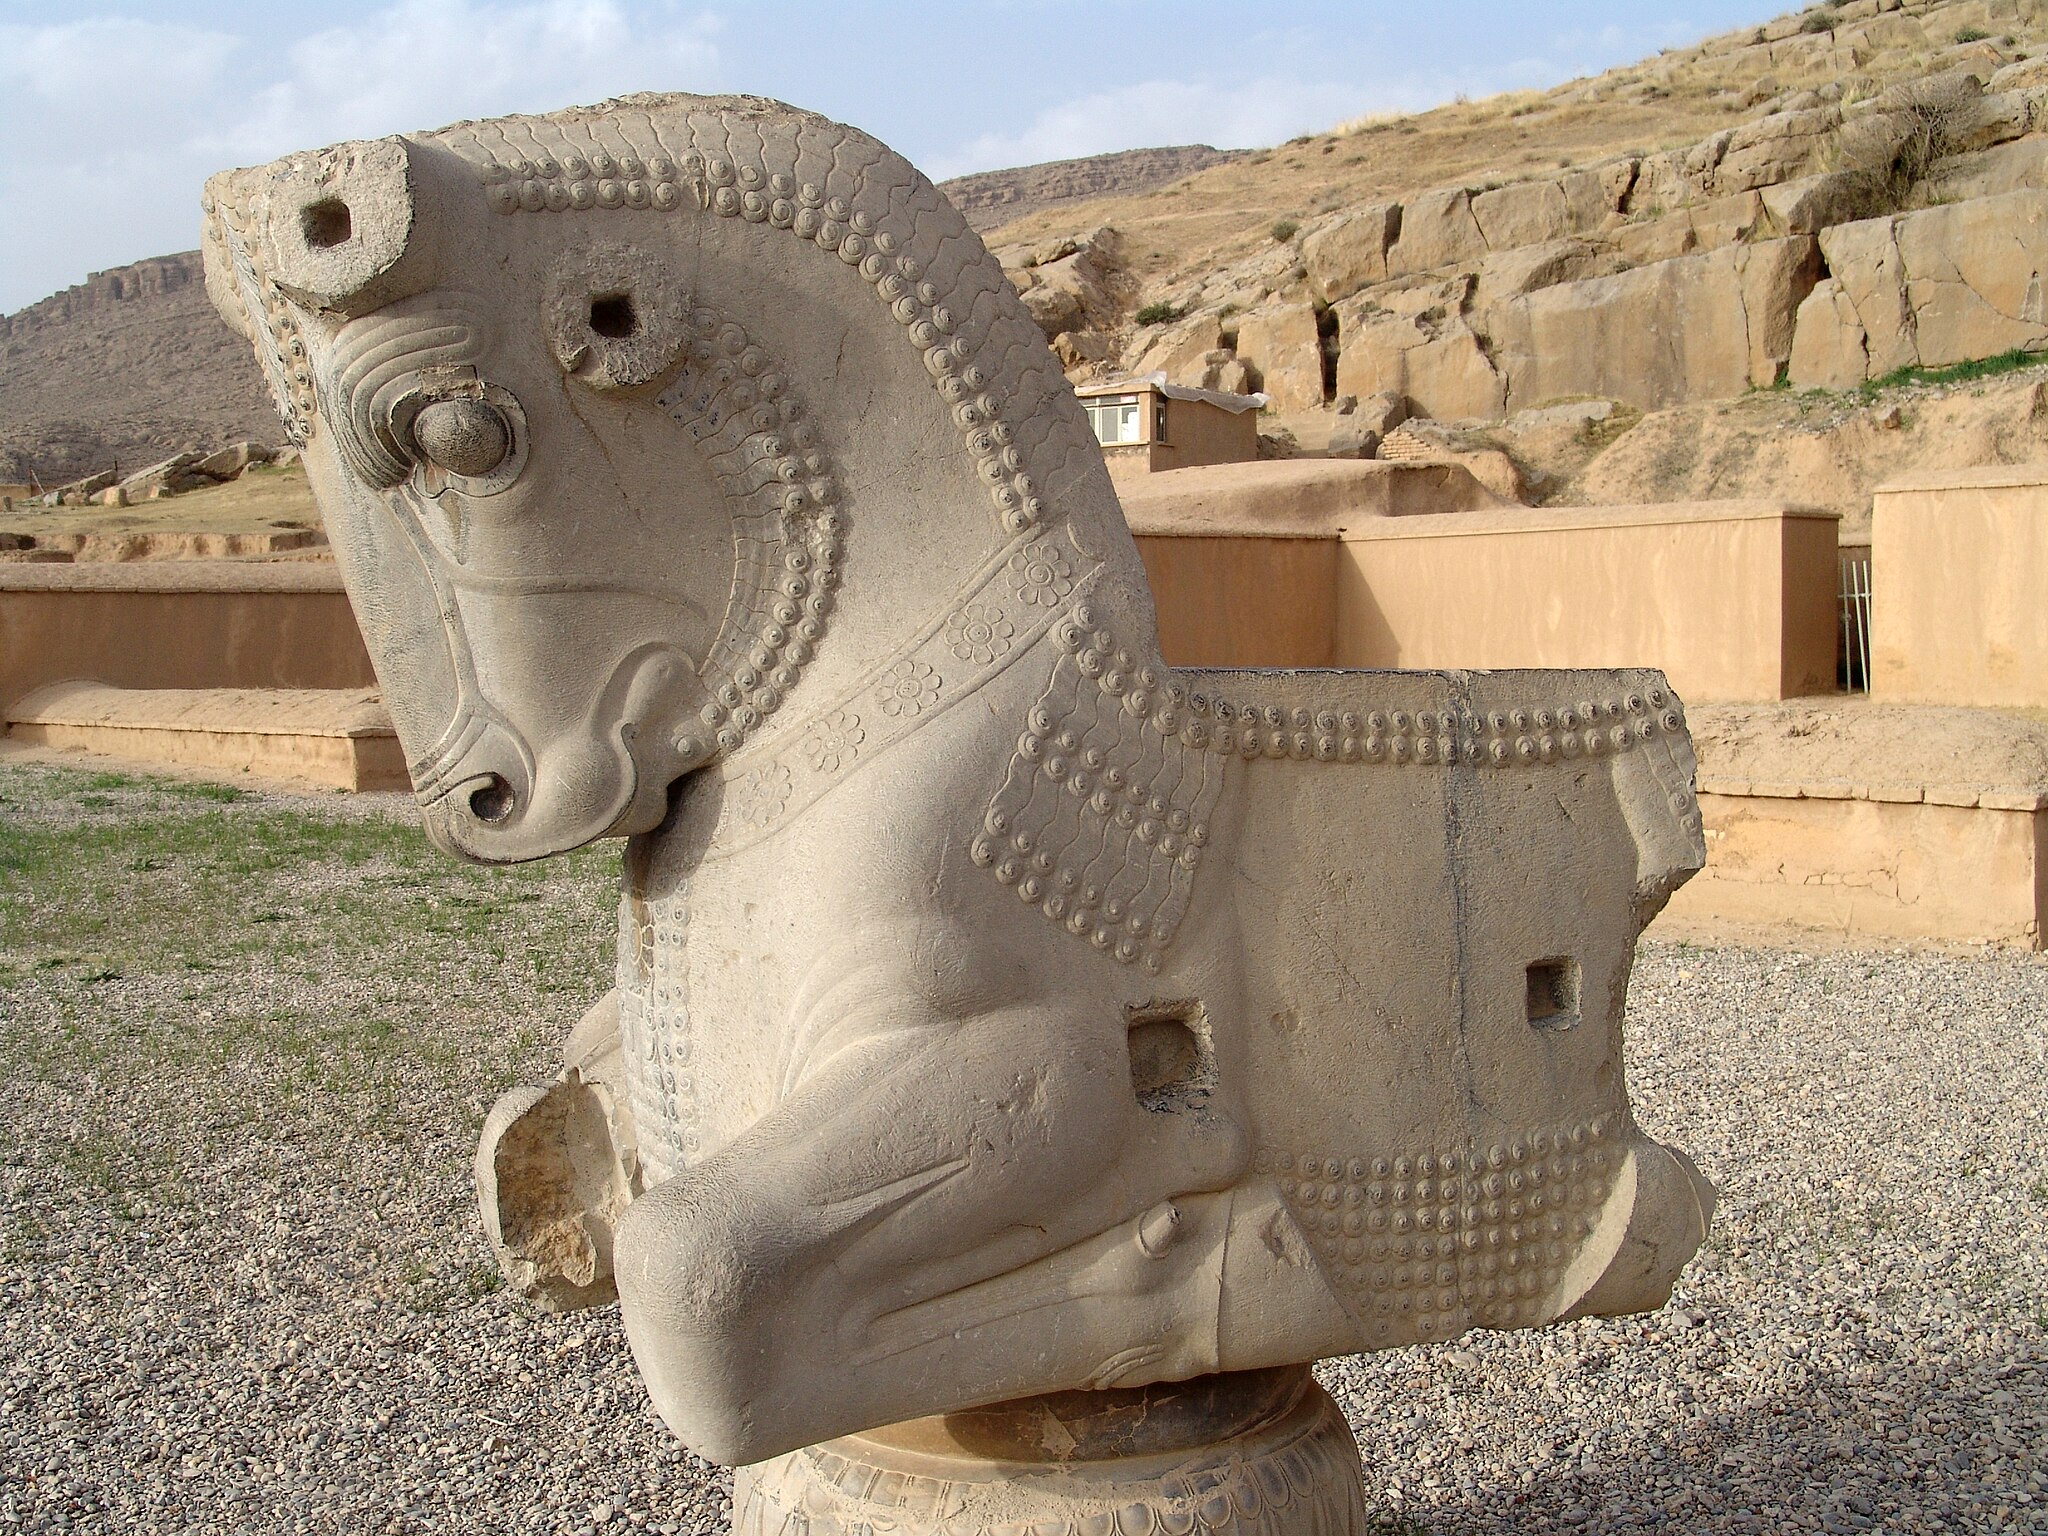
Title: Persepolis-Darafsh 1 (12)
Description: Persepolis
Date: 2008-03-19 16:58:07
Categories: GFDL, Taken with Sony DSC-F828, License migration redundant, Self-published work, Bull capitals in Persepolis, Files with coordinates missing SDC location of creation, 2008 in Persepolis, Photos by Darafsh Kaviyani